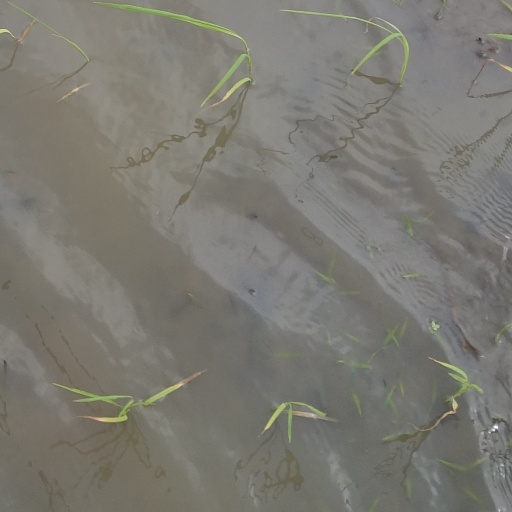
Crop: rice